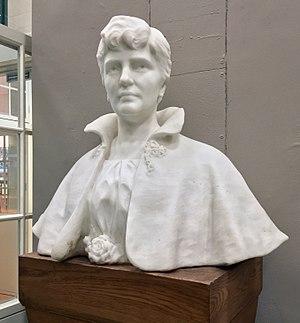
Ambrosia Tønnesen est une sculptrice norvégienne. Elle est considérée comme la première sculptrice professionnelle en Norvège et est surtout connue pour ses nombreux portraits, notamment des statues, des bustes et des reliefs.